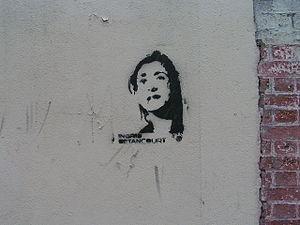
Hommage à Íngrid Betancourt sur un mur de Paris le 23 juillet 2005.